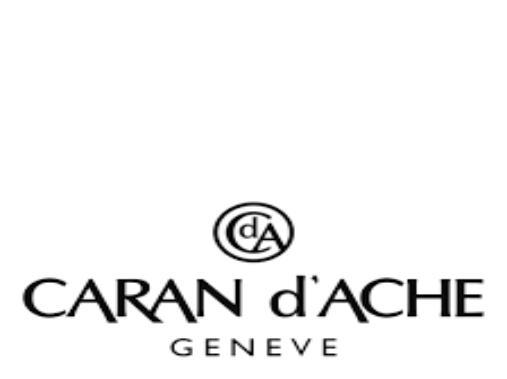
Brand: caran d'ache
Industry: Necessities